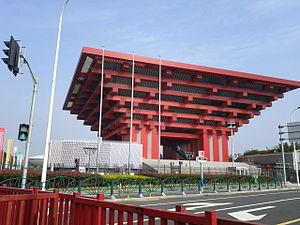
Le musée des arts de Chine est un musée consacré à l'art moderne à Shanghai. Il est situé dans l'ancien pavillon de la Chine à l'exposition universelle de 2010. Il est issu du musée des beaux-arts de Shanghai. Il aurait accueilli 2 millions de visiteurs lors de son année d'ouverture.